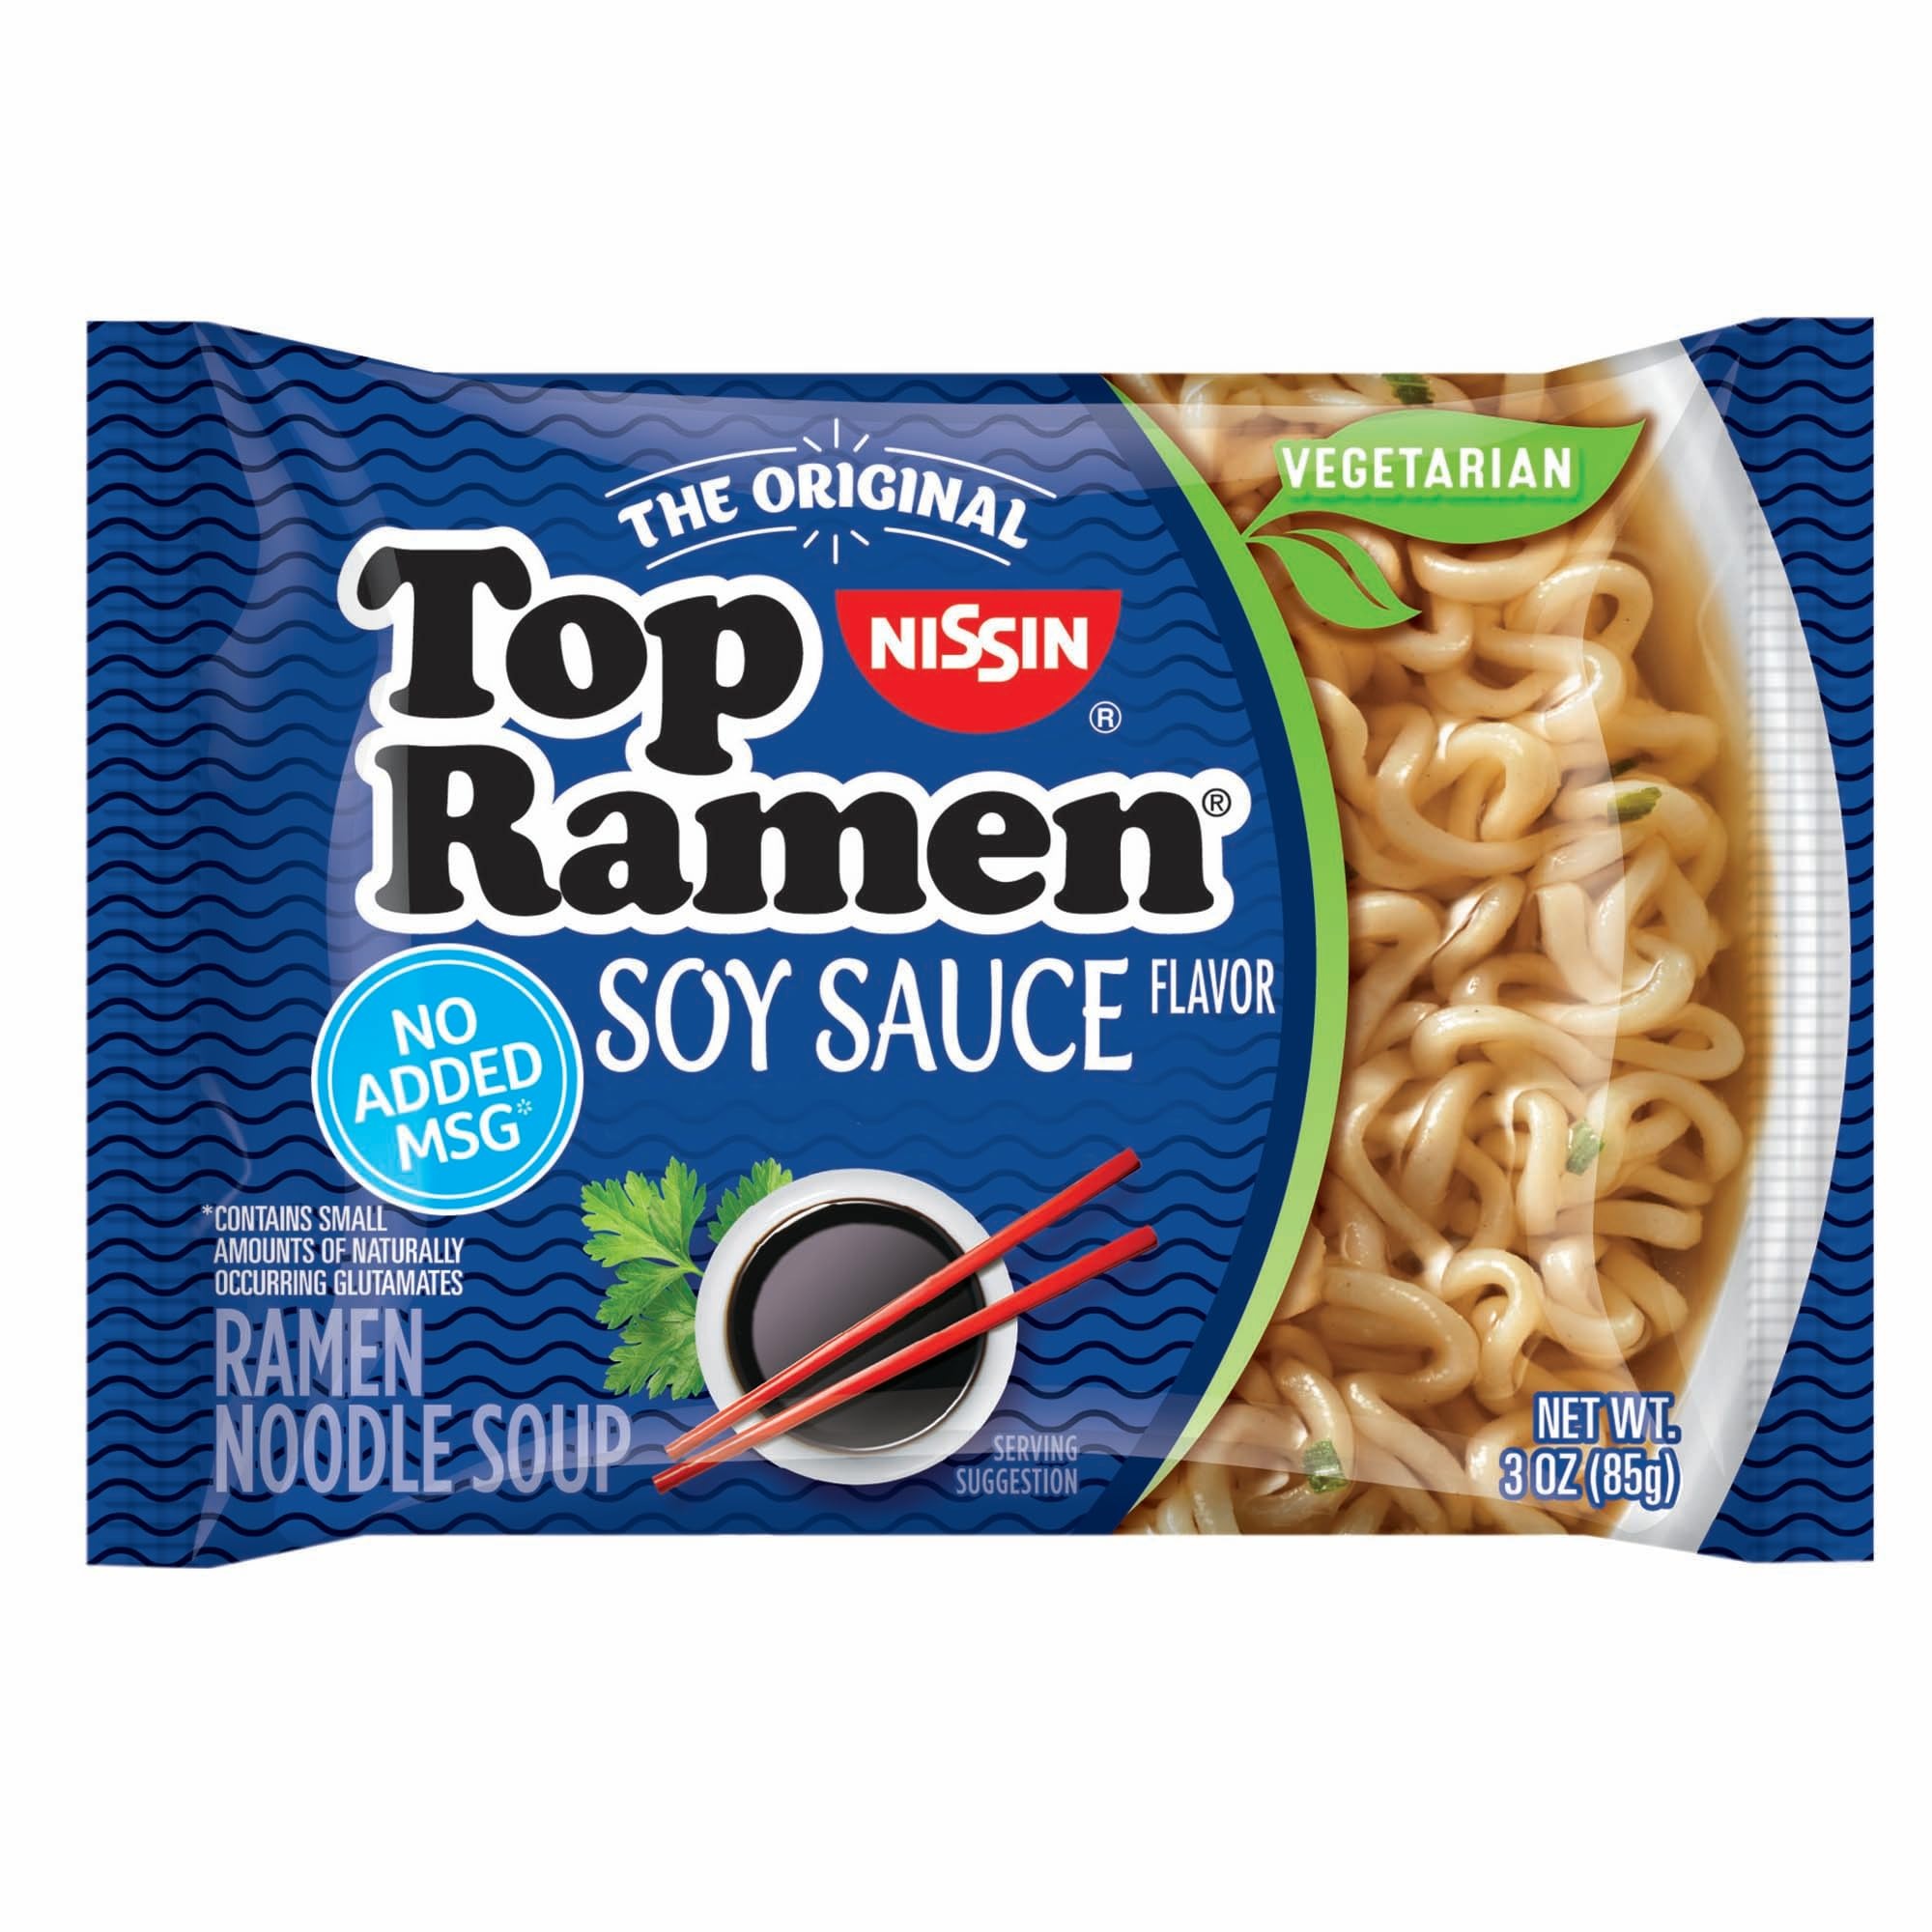
Item Name: Nissin Top Ramen Soy Sauce Noodles, 3 oz (Pack of 1)
Bullet Point 1: Nissin Top Ramen Oriental Flavor.
Bullet Point 2: Cooks in 3 minutes
Bullet Point 3: 0 g trans fat
Value: 3.0
Unit: Ounce

Price: 0.695